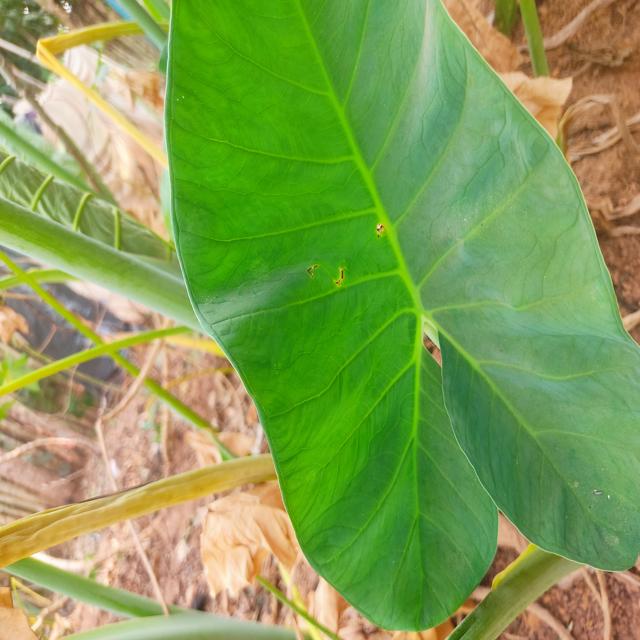
Label: Early_Blight